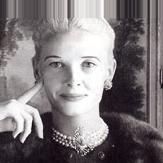
Age: 35